Stepan Makarov

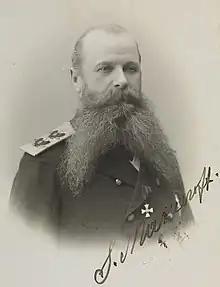
Admiral Stepan Makarov, in the National Library of Norway

Stepan Osipovich Makarov was a Russian vice-admiral, commander in the Imperial Russian Navy, oceanographer, member of the Russian Academy of Sciences, and author of several books. He was a pioneer of insubmersibility theory (the concept of counter-flooding to stabilise a damaged ship), and developer of a Cyrillic-based semaphore alphabet. A proponent of icebreaker use, he supervised the first polar icebreaker construction. Makarov also designed several ships.